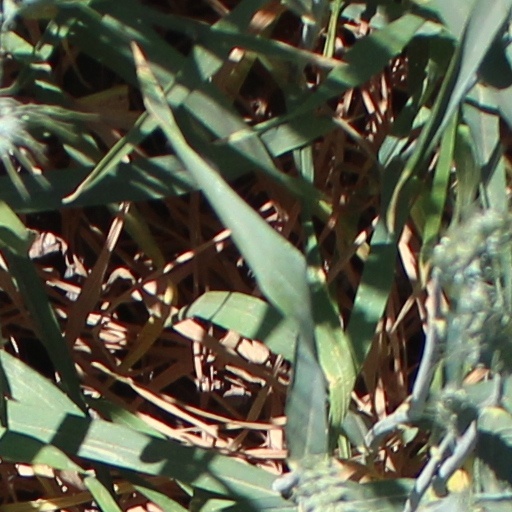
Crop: wheat